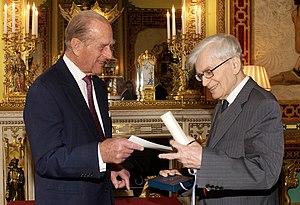
Bernard d’Espagnat, né le 22 août 1921 à Fourmagnac et mort le 1ᵉʳ août 2015 à Paris, est un physicien français.